2010 Independence Bowl

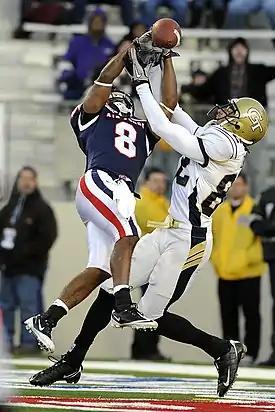
Air Force defensive back Jon Davis intercepts a pass intended for Georgia Tech running back Embry Peeples

The two teams have played each other three previous times, in successive years (1977–79) with Georgia Tech winning all three matchups. The two teams have never faced each other in a bowl game.